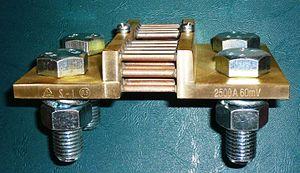
En électricité, un shunt est un dispositif de très faible impédance relative à la charge qui permet au courant de passer d'un point à un autre d'un circuit électrique en utilisant très peu d’énergie. Il peut servir :